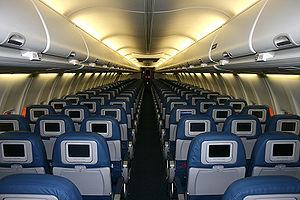
Le divertissement en vol est l'ensemble des équipements, des logiciels et des contenus assurant la distraction des passagers à bord d'un aéronef.